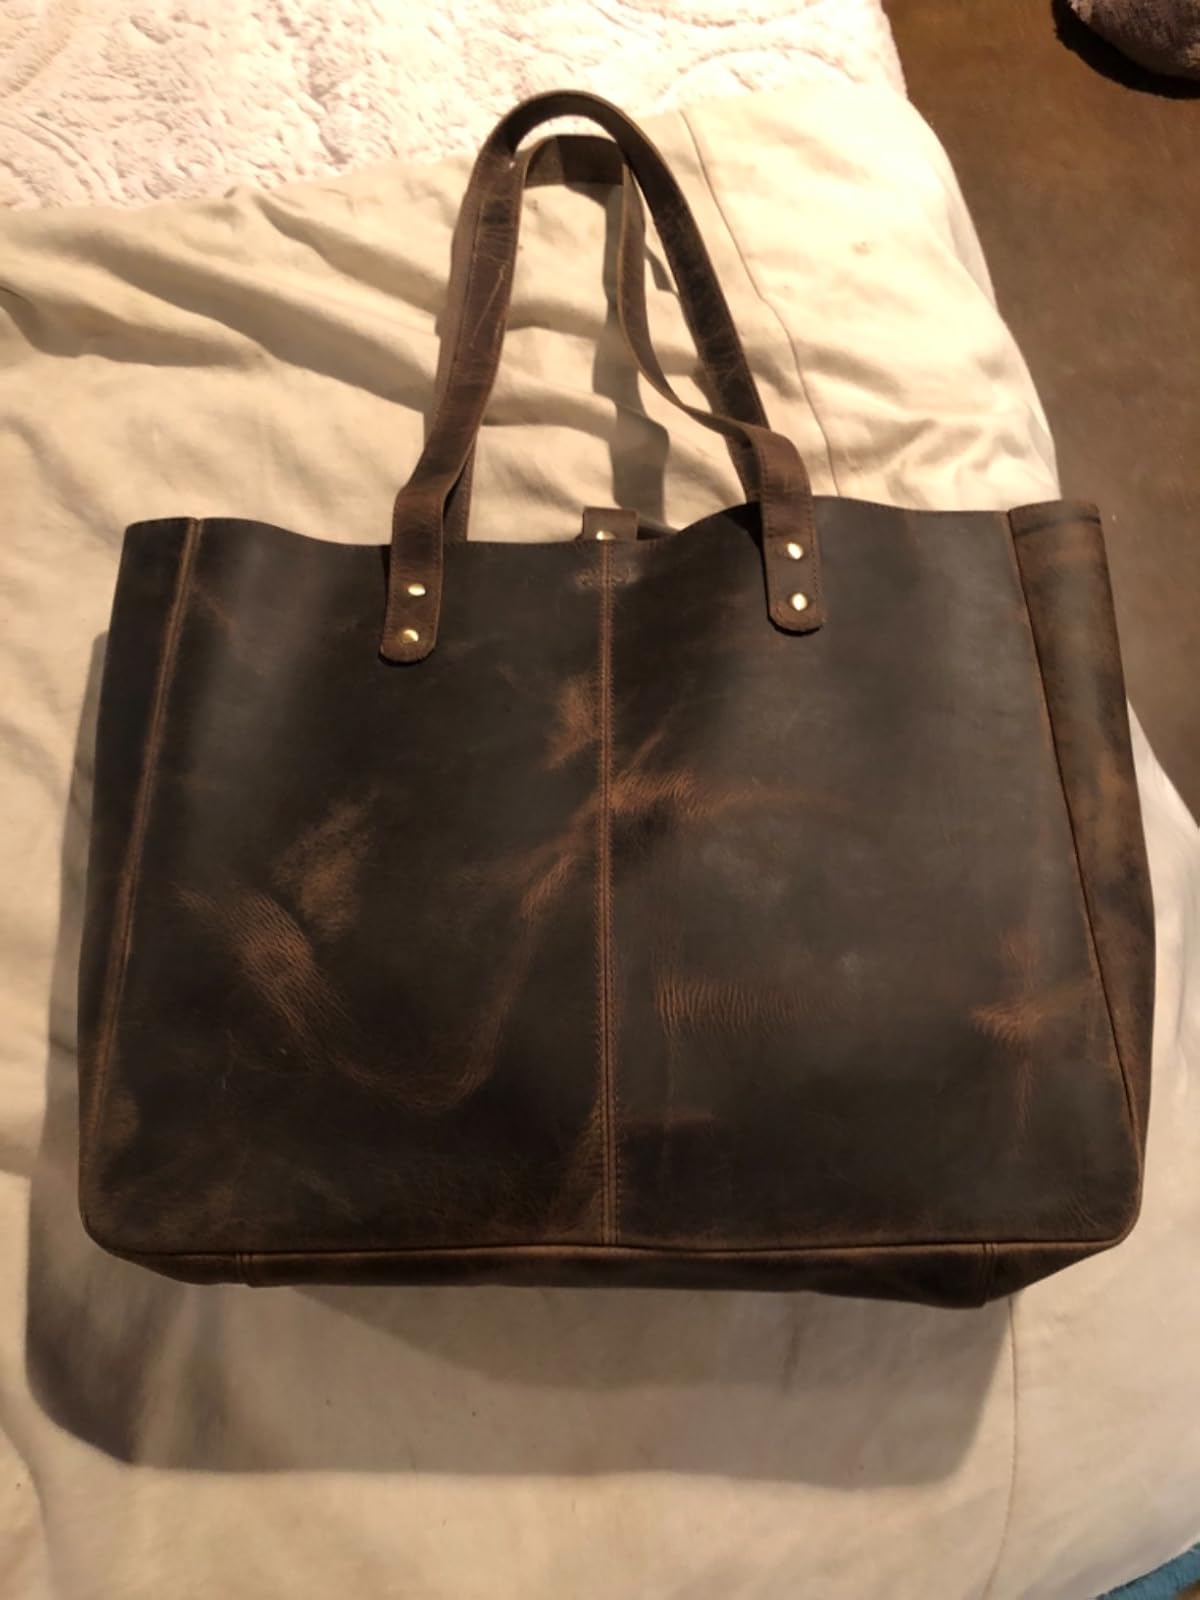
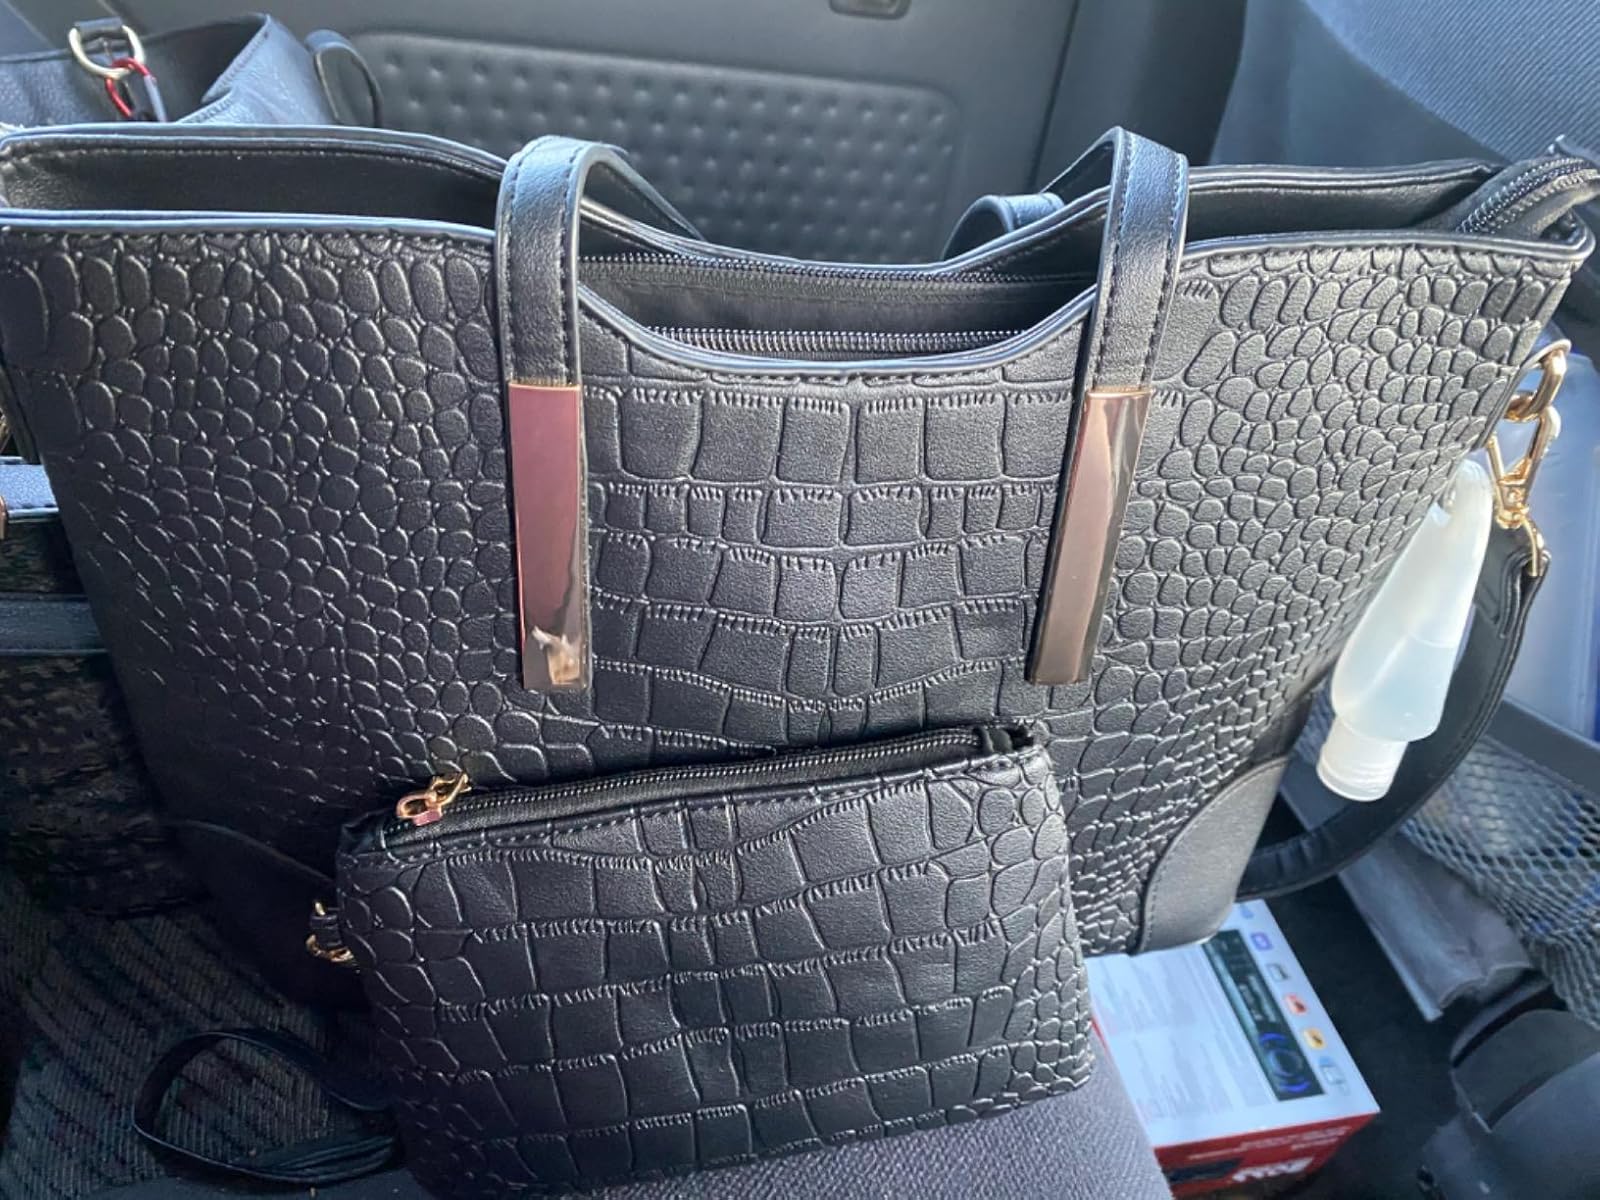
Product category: accessories_handbag
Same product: no